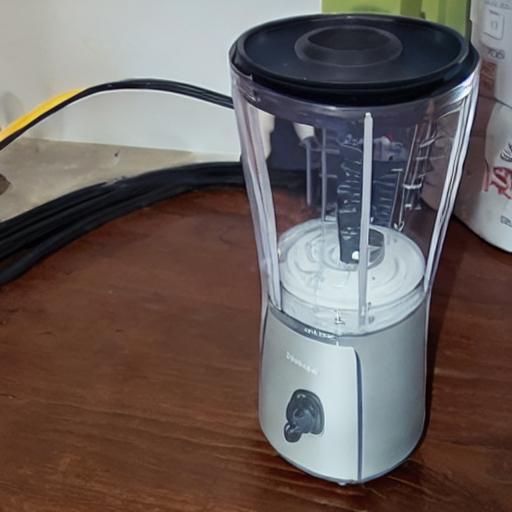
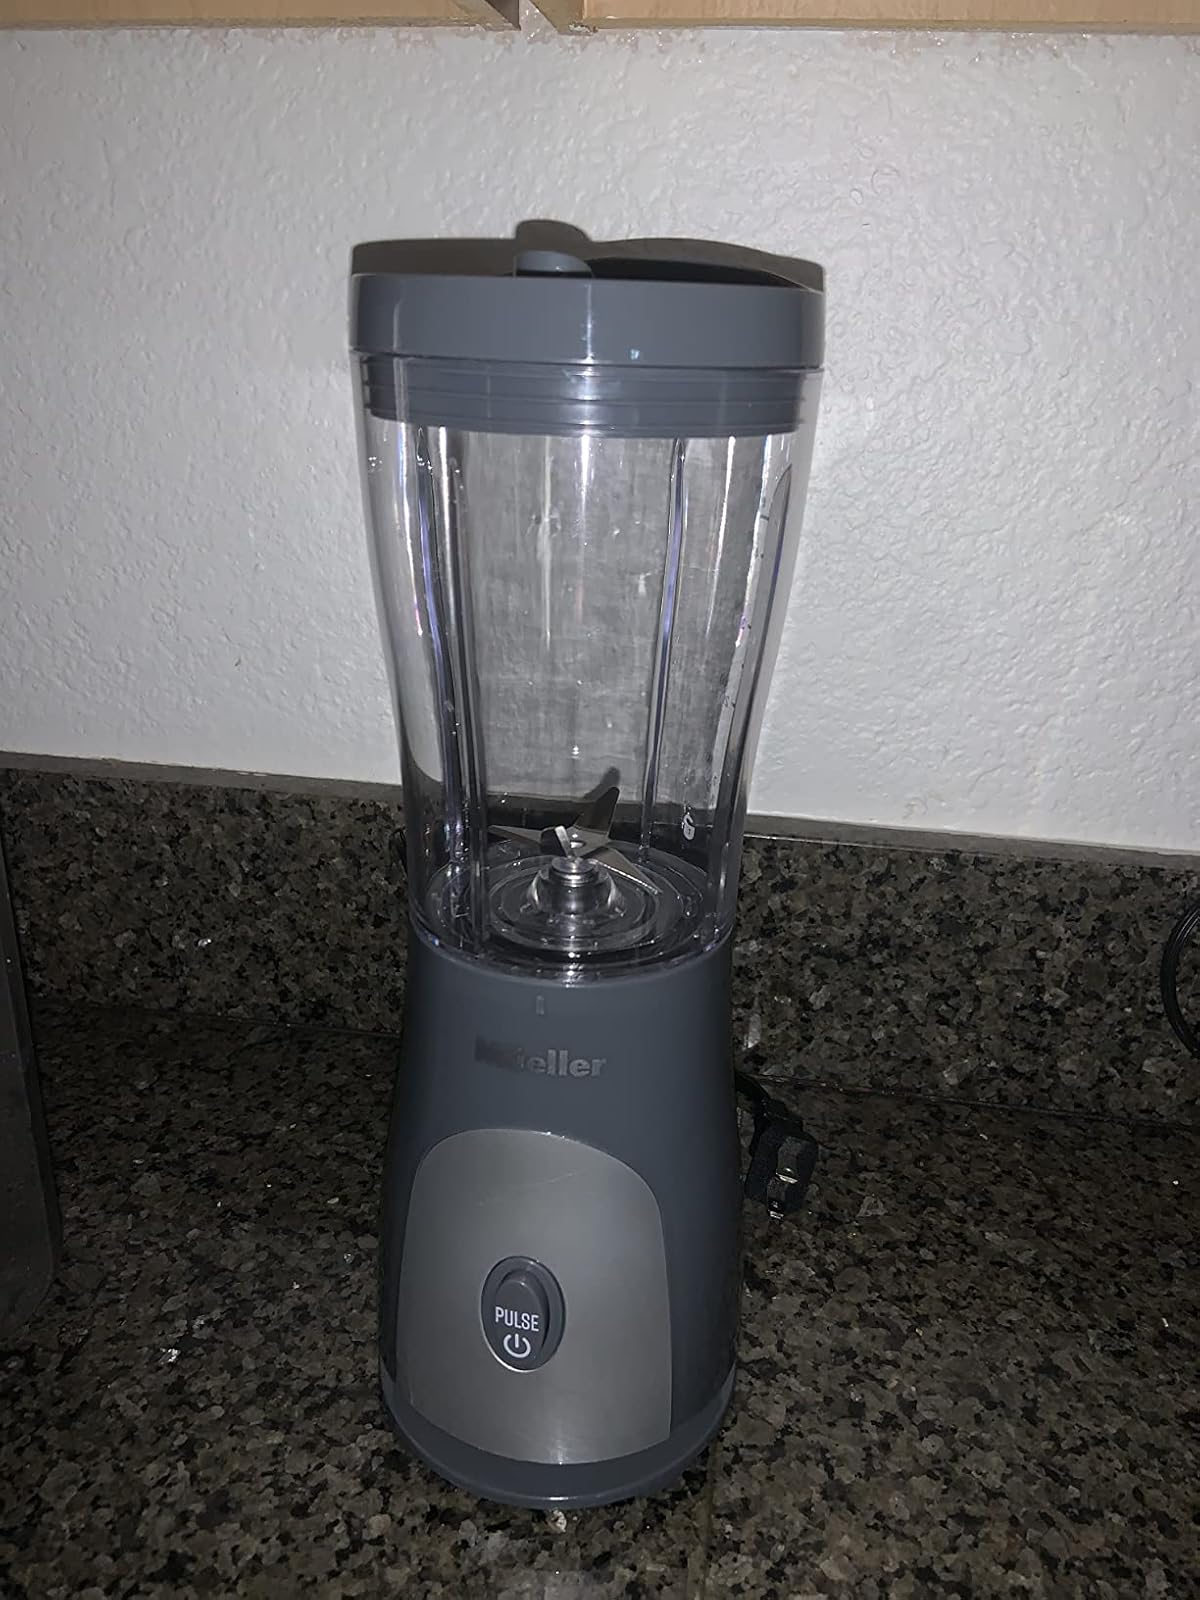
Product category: items_blender
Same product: no